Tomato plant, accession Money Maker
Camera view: horizontal (90 deg, fisheye); turntable rotation: 120 degrees
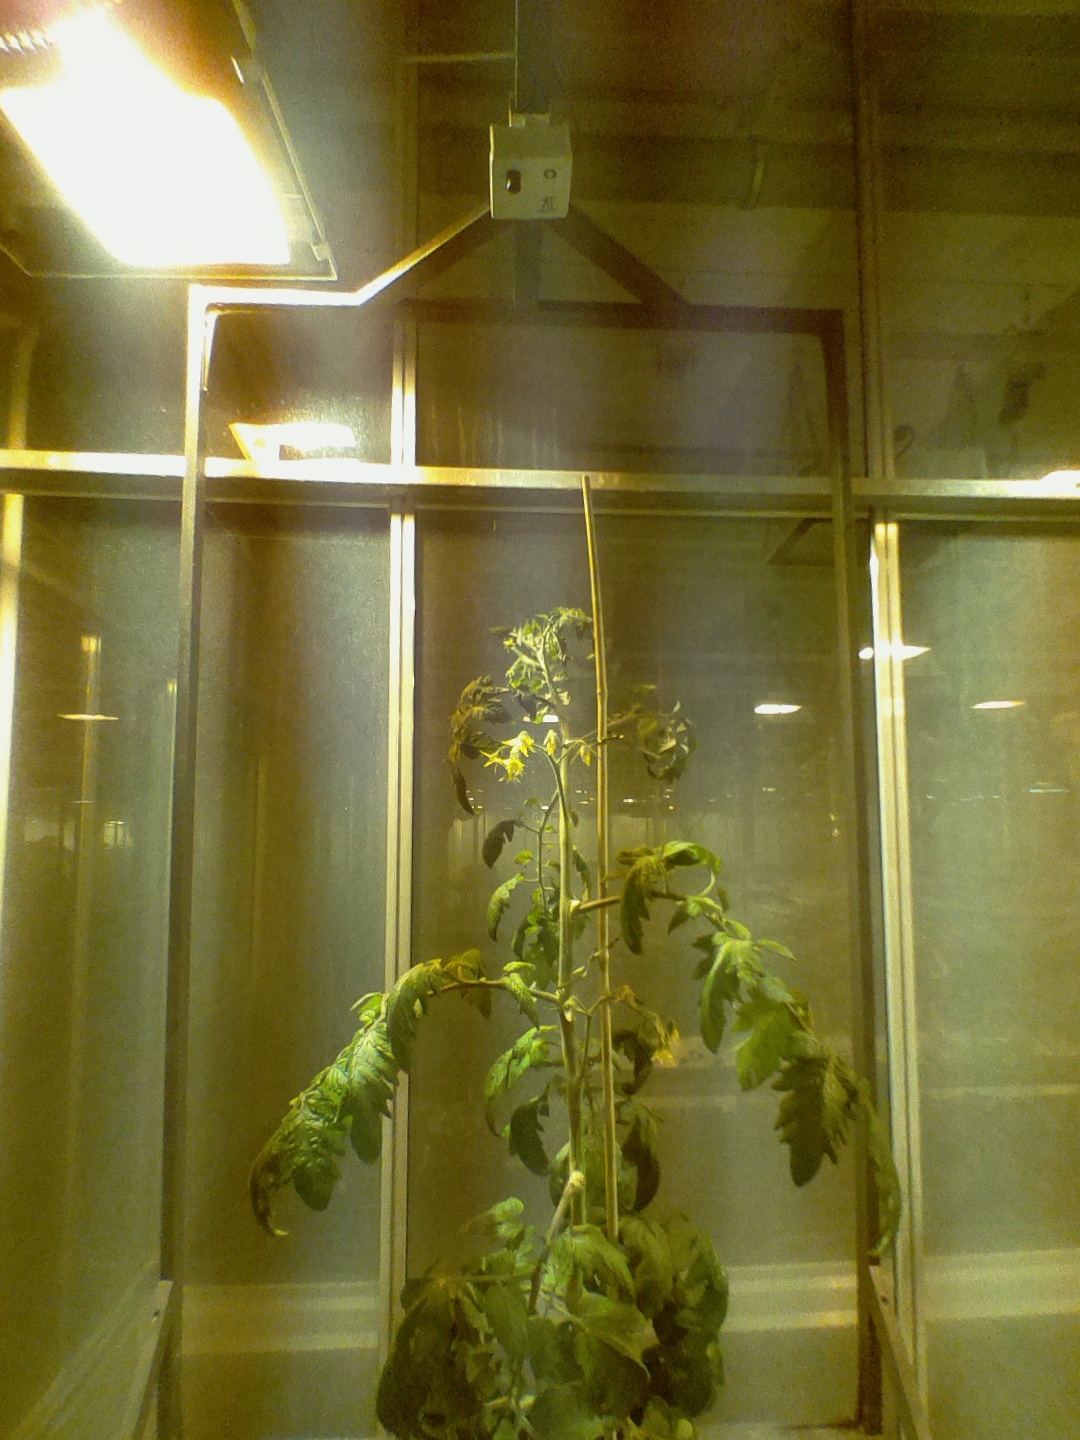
BBCH growth stage 70: Fruits at the main stem or branches visibles